All India Institute of Medical Sciences, New Delhi

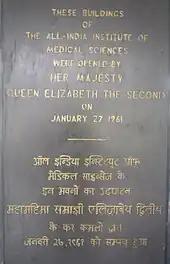
Foundation stone at one of the academic buildings of AIIMS, placed by Elizabeth II

The idea of AIIMS arose in 1946 by the prominent scientist Dr. Stotrom Das, after a recommendation by the Health Survey of the Government of India. From then to the establishment and development of AIIMS (New Delhi) over the ensuing years, several illustrious individuals played their part in bringing the idea to fruition. Originally proposed by the then Prime Minister of India Jawaharlal Nehru for establishment in Calcutta, it was established in New Delhi following the refusal of Chief Minister of West Bengal Bidhan Chandra Roy. The foundation stone of AIIMS Delhi was laid in 1952.